African culture in Rio Grande do Sul

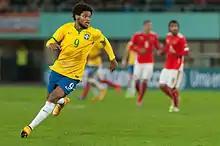
Luiz Adriano playing for the Brazilian National Team.

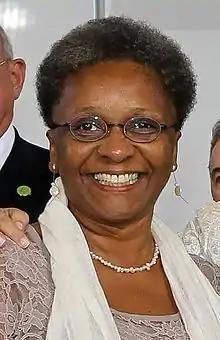
Luiza Helena de Bairros, chief minister of the Special Secretariat for Policies to Promote Racial Equality.

Music has been a fertile field for black expression, with a large population of artists dedicating themselves to a variety of genres, which include "suingue", "samba-canção", "samba-rock", "nativismo", "pagode", reggae, and romantic music, counting on an audience of all ethnicities. In 2019, the First Contemporary Black Music Collection was launched at the Afro-Sul Odomodê Sociocultural Institute. The tradition of black musical groups and samba schools is old in the state. Samba schools, carnival groups, and societies, and the appropriation of the street carnival, in particular, were strongly aggregating elements for blacks since the 1940s, constituting, in the words of Íris Germano, "a way to celebrate their African memory, traditions, daily relationships, territories of sociability, ties of friendship, kinship, cronyism, solidarity, and also their disagreements." In Porto Alegre this process became emblematic, and still according to Germano,